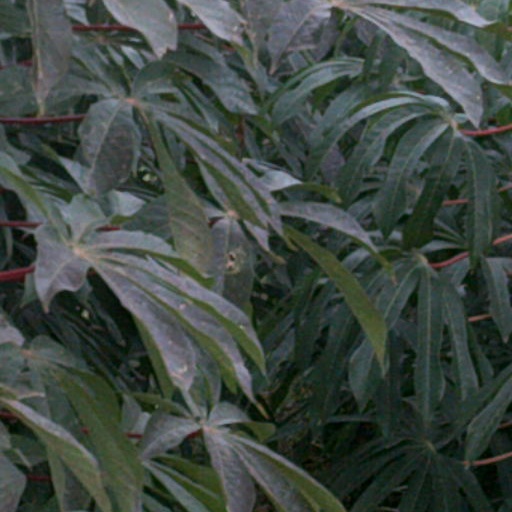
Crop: cassava